Susanna (2000 film)

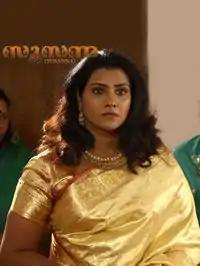

Susanna is a 2000 Malayalam film written, directed and produced by T. V. Chandran with Vani Viswanath in the title role. The film won two Kerala State Film Awards: Second Best Actress (Vani Viswanath) and Special Jury Mention (T. V. Chandran). It received the Padmarajan Award for Cinema in 2000. "Susanna" is widely regarded as the best performance by Vani Viswanath.